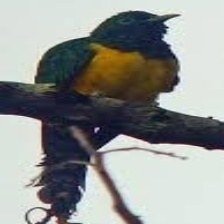
Species: AFRICAN EMERALD CUCKOO
Scientific name: CHRYSOCOCCYX CUPREUS